List of Nokia products

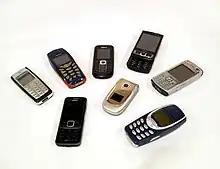
Various Nokia phones from the early to mid-2000s

Nokia Networks is a multinational data networking and telecommunications equipment company headquartered in Espoo, Finland and wholly owned subsidiary of Nokia Corporation.